Triadex Muse

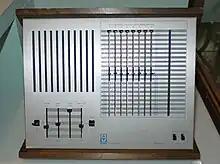
Triadex Muse

The Triadex Muse is an early sequencer-based digital synthesizer designed by Edward Fredkin and Marvin Minsky at the Massachusetts Institute of Technology in 1969.